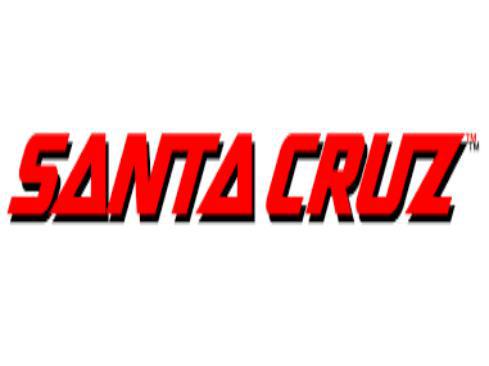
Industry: Sports